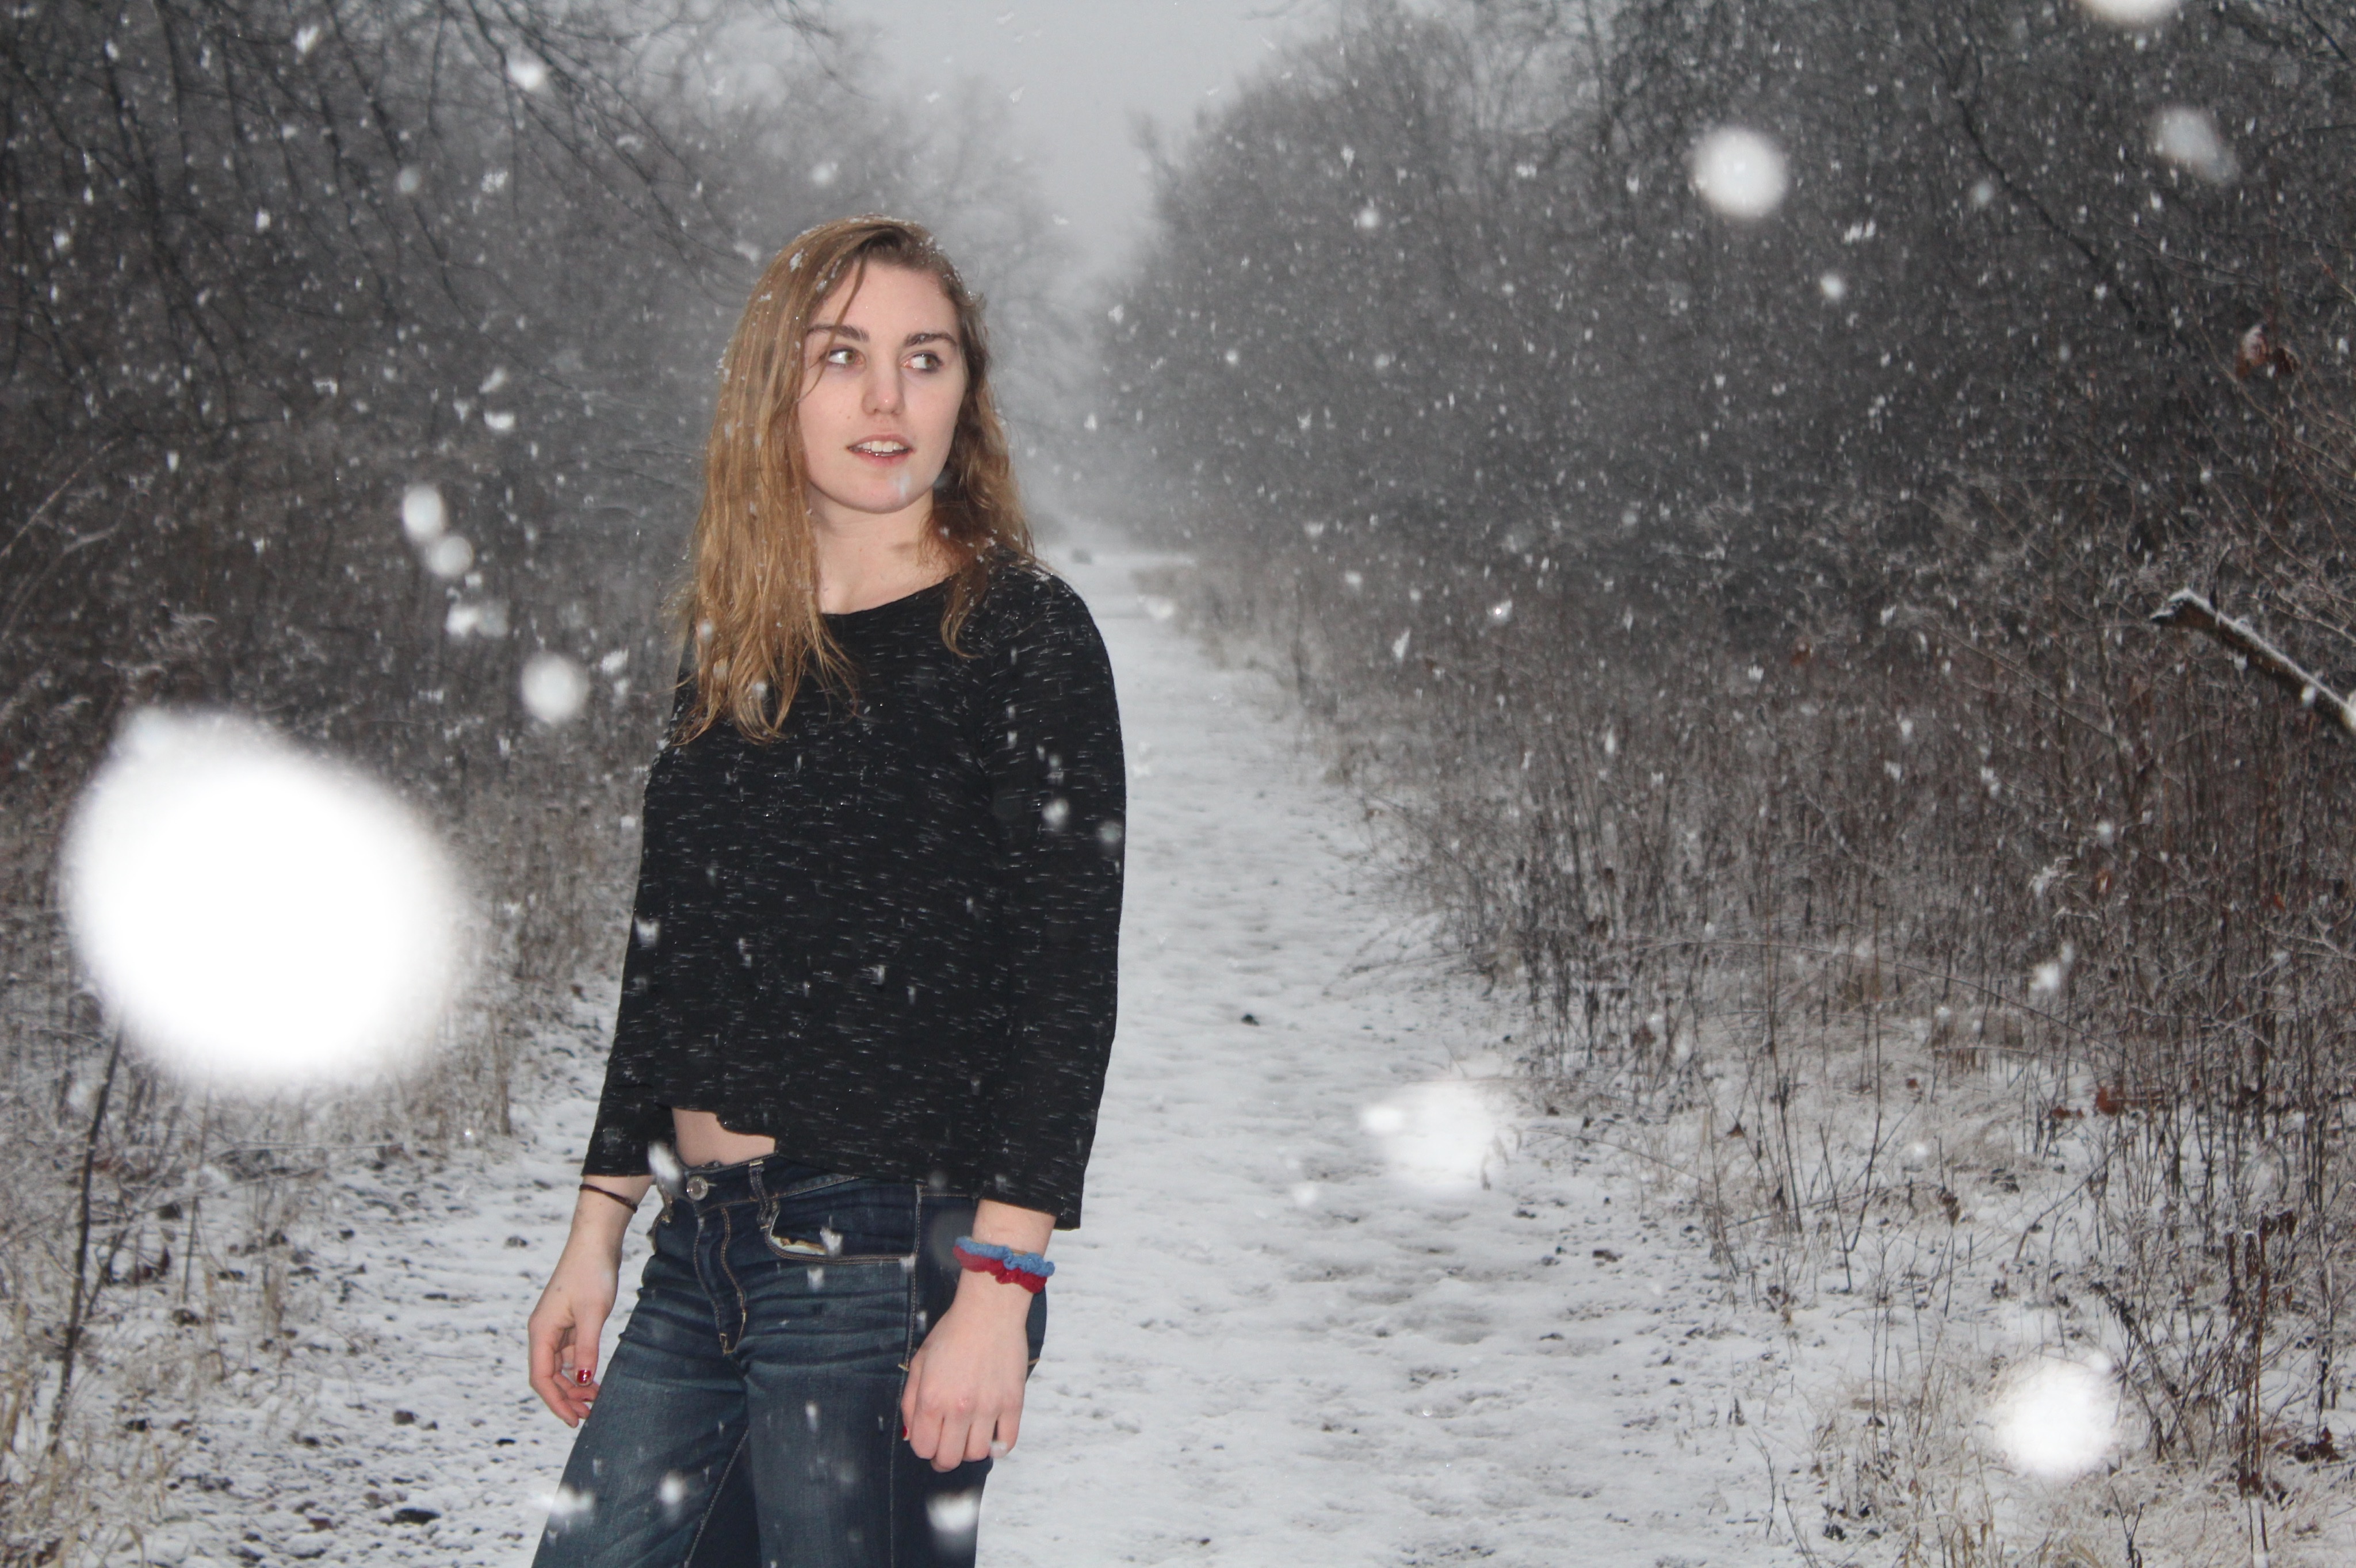
snow, winter, rain, model, spring, weather, fashion, season, footwear, photograph, freezing, photo shoot